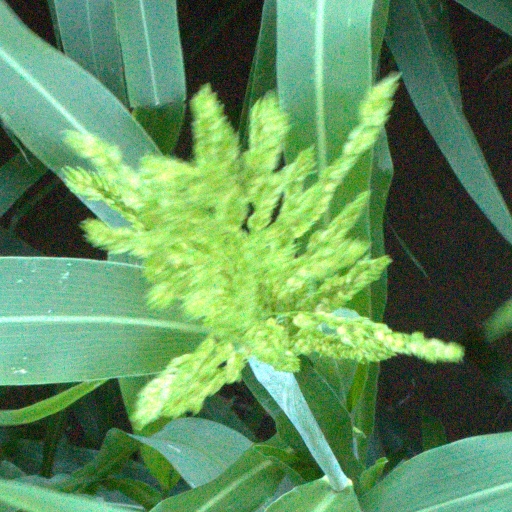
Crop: sorghum